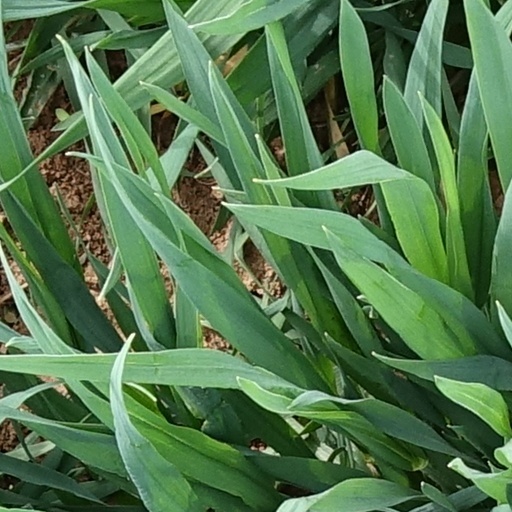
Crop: wheat